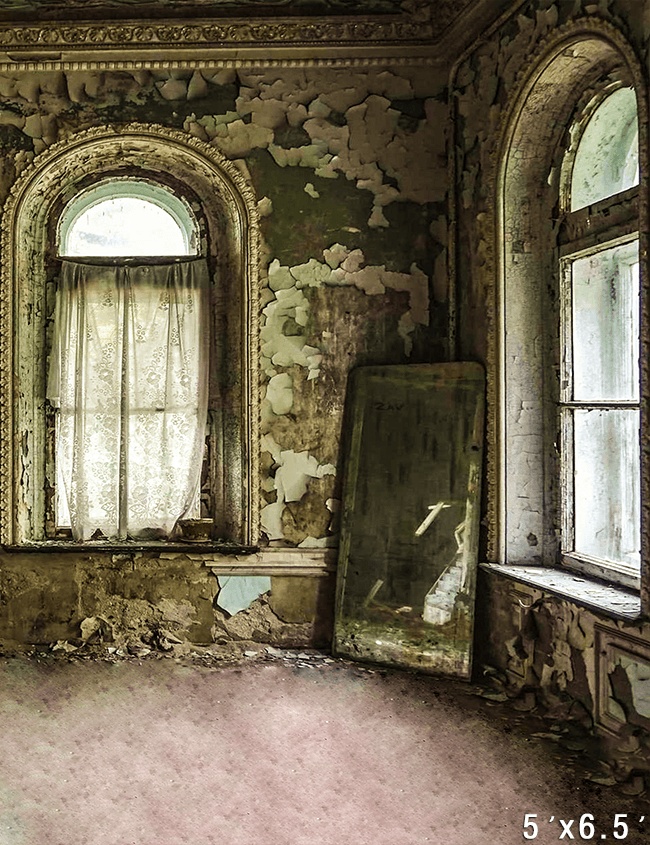
Historical Traces with Weathered, Peeling Walls and Old Windows Backdrop SBH0741
Brand: starbackdrop
We can do any size backdrops and accept custom backdrops with no extra charge. Welcome?to?share your backdrop photos by?tag #Starbackdrop on INSTAGRAM or? FACEBOOK . Material The material is polyester microfiber cloth.?Compared with other materials, this?new type microfiber is soft and seamless, the?muslin thick fabric?is also characterized by printed bright colors?and?lightweight. Clean The backdrop?can be washed and ironed by a dryer if the backdrop is dirty or wrinkled.?They are soft, washable, durable. You can iron them? at ?a low temperature or throw them in the washer and dryer to get rid of creases. Cleaning is easy! Hang There is a pocket on the top that you can use for hanging. (If you don't need a pocket, please remark when you place an order. You can also note your request for your order.) Star backdrops? can be used many times, so?you do not need to make repeated purchases. Product Note: 1. Due to facilitate transport and package, please wash or iron it?if wrinkled. 2. Computer screens vary in color calibration, there may?be differences between real and pictures. 3. Our package contains ONLY backdrops?folded, no stands or clips. Don't have a stand to hang backdrops? Click HERE Not only the size can be customized, we can also customize your own design for you. Please feel free to contact us . How to order your custom backdrops? Step1: Click Custom Backdrops . Step2: Upload your own pictures or logo by clicking the bottom "Choose image". Step3: Add this item to your cart and submit. We will deal with it as soon as possible. If you have any questions, please contact us?by email: service@starbackdrop.com
Category: Cameras & Optics > Photography > Lighting & Studio > Studio Backgrounds